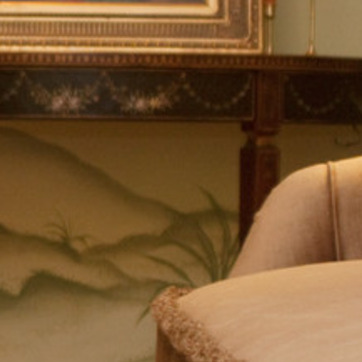
Material: wallpaper